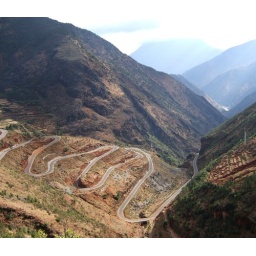
Lu Gu Lake is a big lake in the deep mountain. It takes a really winding road to reach there.